Kola Peninsula

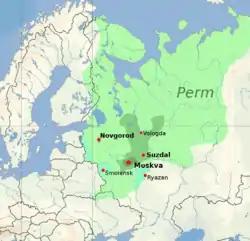
Territory acquired by 1505 under Ivan III of Russia

Russian migration to the peninsula continued into the 16th century, when new settlements such as Kandalaksha and Porya-Guba were established. Kola was first mentioned in 1565. In the end of the 15th century, the Pomors and the Sami people were forced into serfdom, mostly by the monasteries. Monastery "votchiny" greatly expanded during the 17th century, but were abolished in 1764, when all of the Kola Peninsula peasants became state peasants.